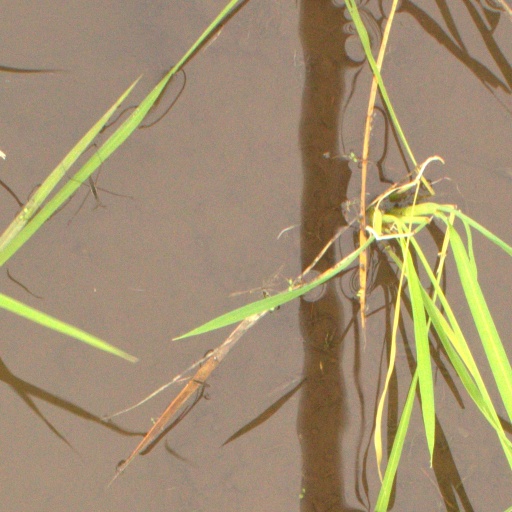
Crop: rice